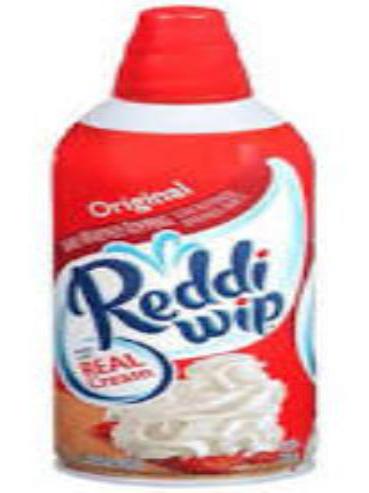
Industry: Food